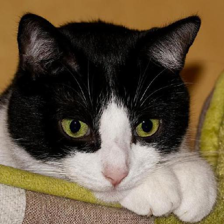
Label: animals